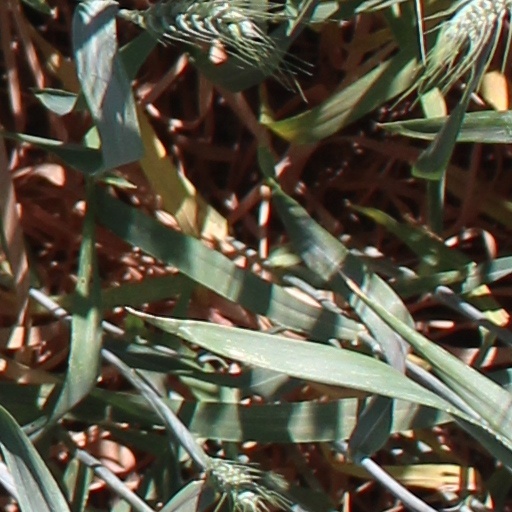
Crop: wheat